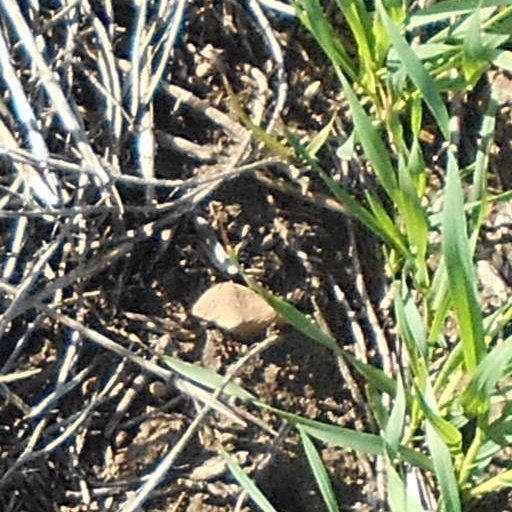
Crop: wheat